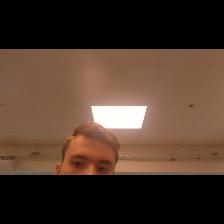
Label: Human